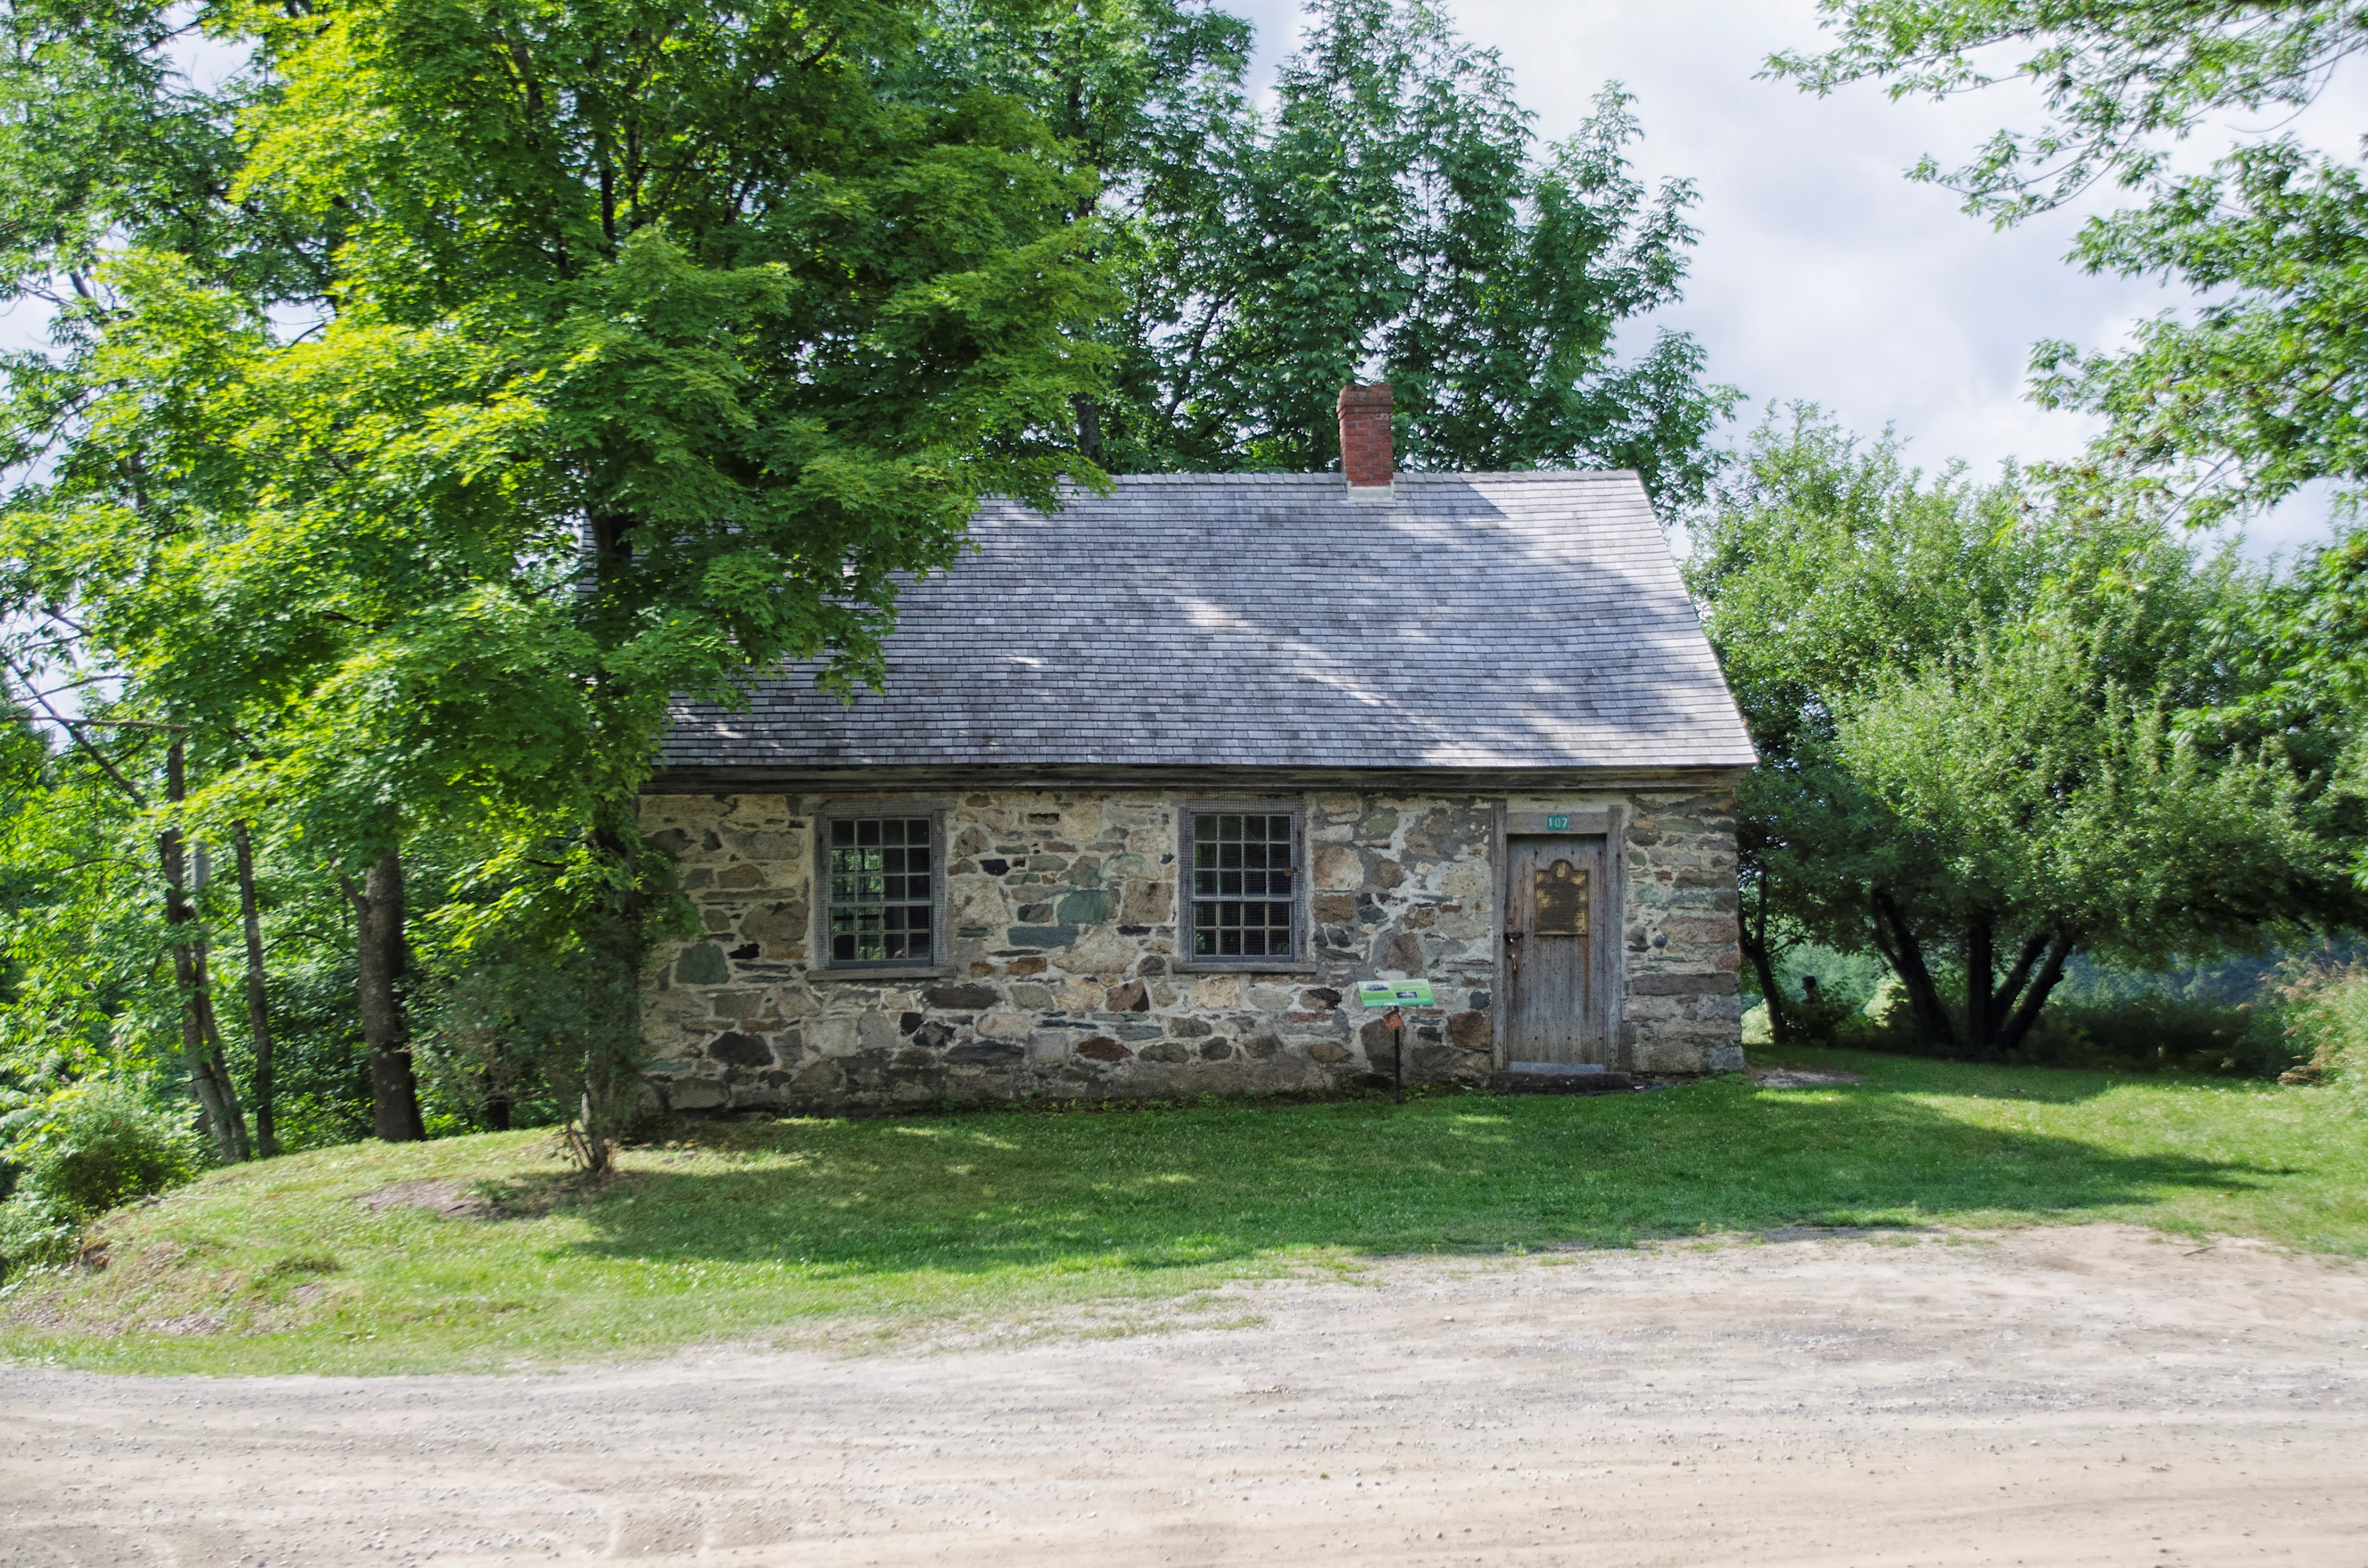
nature, house, building, home, hut, cottage, property, chapel, canada, farmhouse, estate, quebec, log cabin, sherbrooke, real estate, rural area